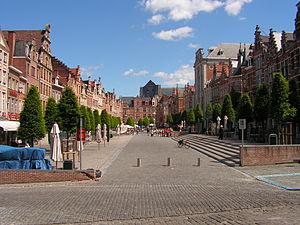
Louvain est une ville néerlandophone de Belgique située en Région flamande, chef-lieu de la province du Brabant flamand et chef-lieu de l'arrondissement qui porte son nom. Elle est arrosée par la Dyle, affluent du Rupel. Au 1ᵉʳ novembre 2016 Louvain comptait 100 244 habitants.